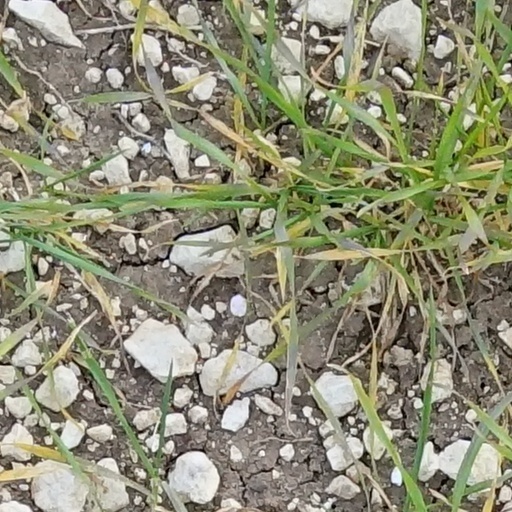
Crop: wheat